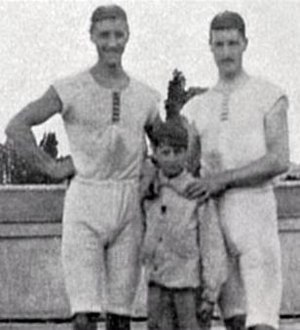
François Brandt
François Brandt (tv.) sammen med Roelof Klein (th.) og deres ukendte styrmand fra finalen (1900)
François Brandt var en hollandsk roer og olympisk guldvinder.